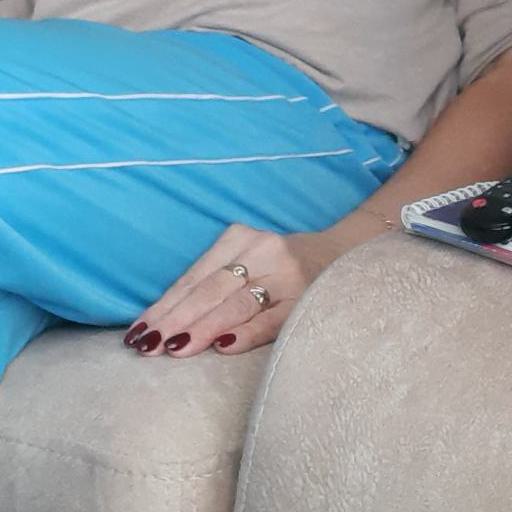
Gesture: no_gesture